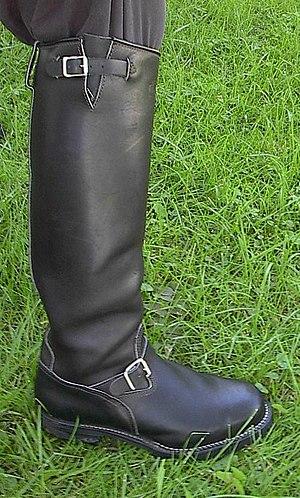
Les Engineer boots, également appelées bottes d'ingénieur ou bottes d'ingénierie, sont un type de bottes de travail traditionnelles américaines en cuir. Leur construction robuste sans lacets les a rendus populaires parmi les motocyclistes. Développées à l'origine dans les années 1930 pour les chauffeurs travaillant sur des locomotives à vapeur, ces bottes ont acquis une popularité considérable dans la période de l'après Seconde Guerre mondiale avec l'essor de la culture motocycliste.